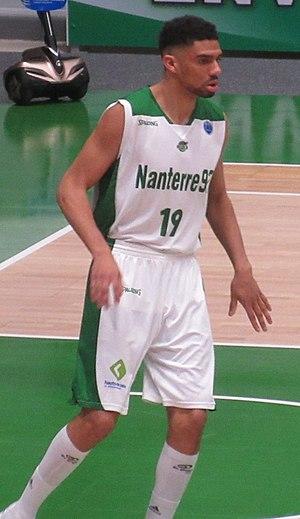
Bathiste Tchouaffé avec le maillot de Nanterre 92